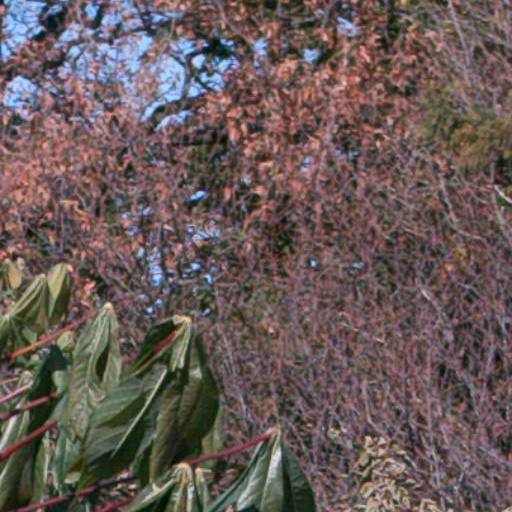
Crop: cassava